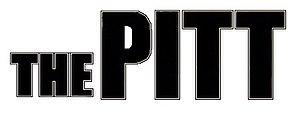
Fallout 3 est un jeu vidéo de rôles et d’action développé et publié par la société Bethesda Softworks. Il est le troisième opus de la série principale des Fallout. Sorti près de dix ans après Fallout 2, il marque la reprise de la licence par un nouveau studio, après la faillite d’Interplay et la dissolution de Black Isle Studios. Il en résulte deux changements majeurs : le jeu passe d’une 3D isométrique vue de dessus à une vraie 3D à la première personne, grâce au moteur de Oblivion, et se rapproche de la conception des jeux de Bethesda, plus orientés action, exploration et avec des quêtes moins complexes.